Pulteneytown Central Church

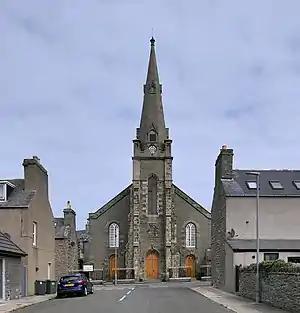

Pulteneytown Central Church was a Christian church in the Pulteneytown area of Wick in Caithness in the far north of Scotland. It ran church services from 1806 to 1990. The site is now used by a Baptist church.